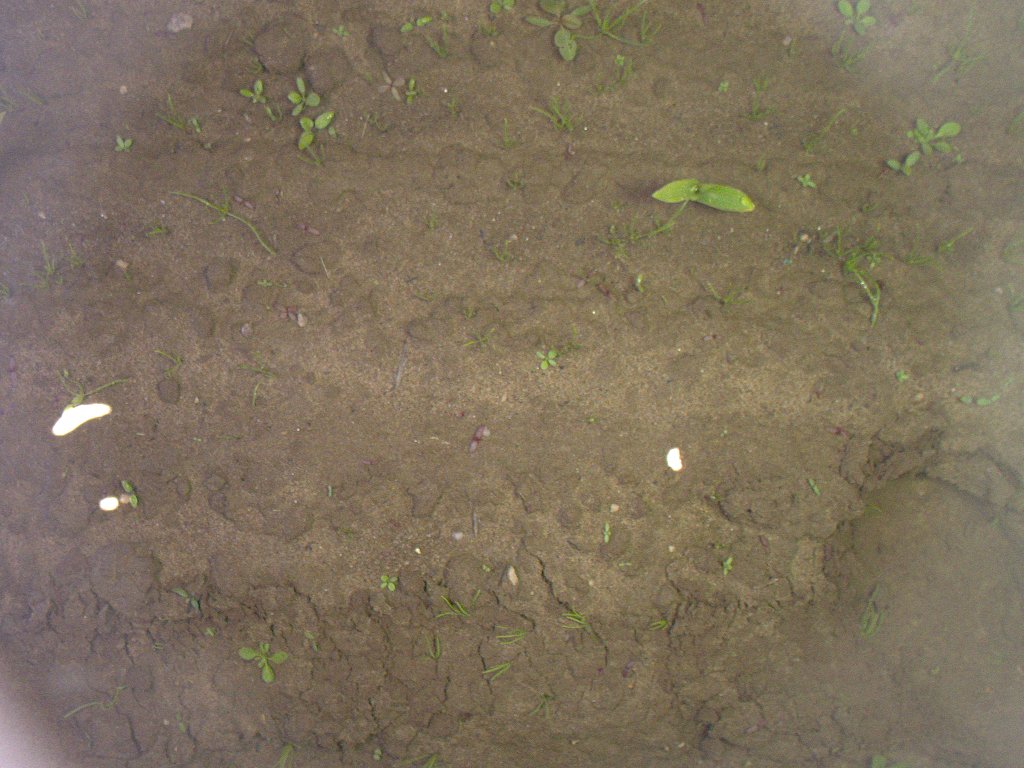
Crop: maize
Objects: maize, stem_maize